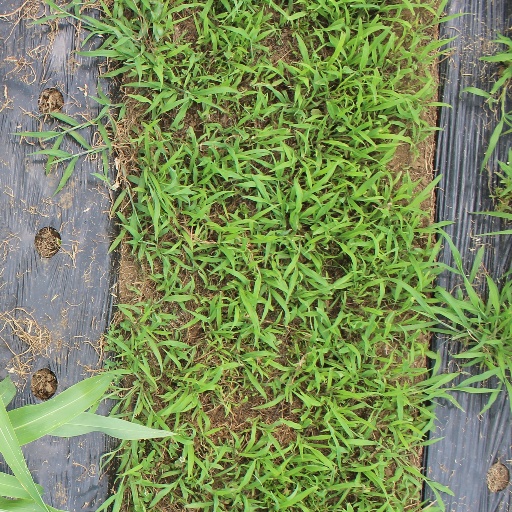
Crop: sorghum